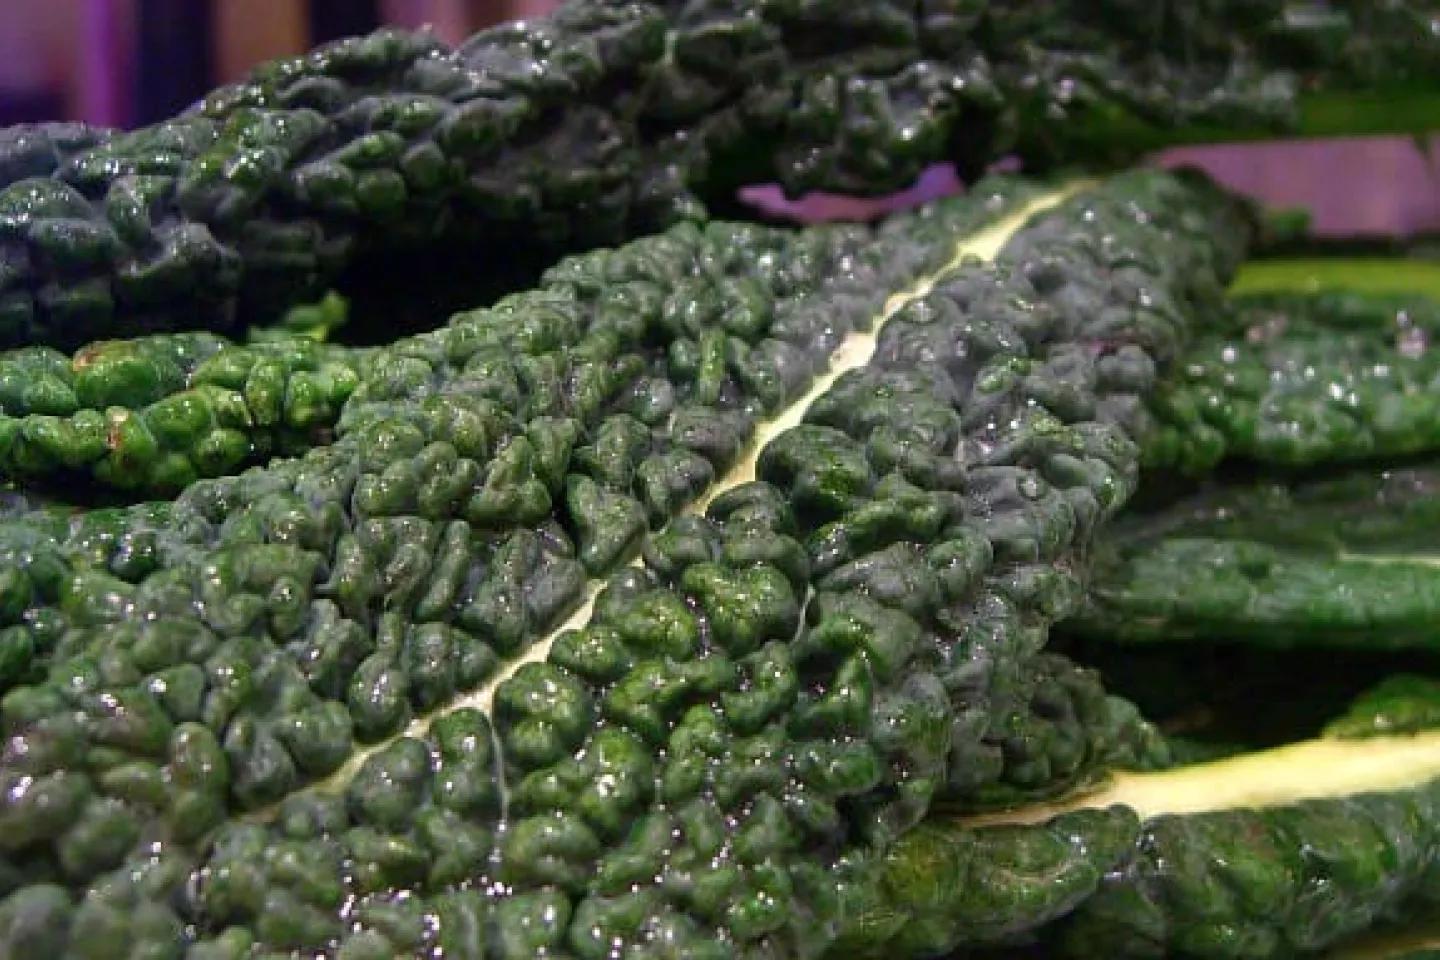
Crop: unknown
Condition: cabbage